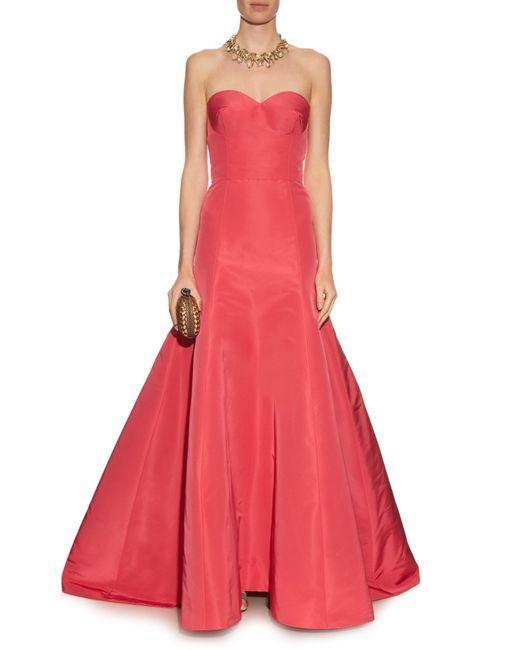
Schulterfreies rotes Partykleid für Damen